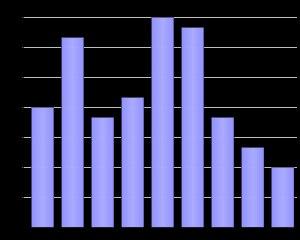
Lac-des-Aigles est une municipalité canadienne située dans l'Est du Québec dans la municipalité régionale de comté du Témiscouata au Bas-Saint-Laurent. Occupée depuis 1931, elle a été constituée officiellement en 1948. Elle forme l'extrémité orientale de la MRC à environ 70 km de Rimouski et 100 km de Rivière-du-Loup. Les axes routiers 232 et 296 s'y côtoient et entraînent un flux important de circulation. Le territoire occupe une superficie de 86,71 km² dont plus de la moitié est zonée agricole.